Alcione elainus

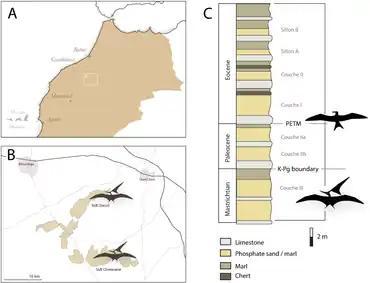
Locality and stratigraphy of the discovery site

All known specimens of "Alcione" were uncovered in a 3-year dig that unearthed about 200 pterosaur specimens. The type specimen, FSAC-OB 2, consists of a partial skeleton that preserves various elements, including the femur, humerus, scapulocoracoid, and sternum. Referred specimens include FSAC-OB 217, which consists of metacarpal IV, FSAC-OB 156, a mandible, and the more complete FSAC-OB 4. This specimen consists of the humerus, radius, ulna, a partial metacarpal IV, phalanx IV-1, scapulocoracoids, and synsacra.